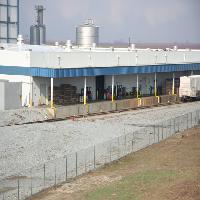
Weather: cloudy or overcast